John Krol

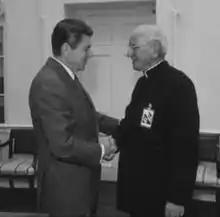
Ronald Reagan (left) hosted the Cardinal in the Oval Office in 1981

John Joseph Krol (October 26, 1910 – March 3, 1996) was an American prelate of the Catholic Church. He was Archbishop of Philadelphia from 1961 to 1988, having previously served as an auxiliary bishop of the Diocese of Cleveland (1953–1961), and was elevated to the cardinalate in 1967 by Pope Paul VI.